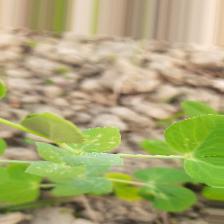
Label: Powdery Mildew